Newcastle, County Down

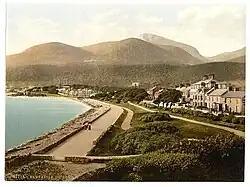
A photochrom print of Newcastle in the 1890s

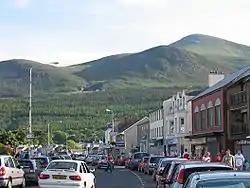
View from main street in Newcastle towards Slieve Donard, the highest peak of the Mourne Mountains.

The name of the town is thought to derive from the castle built by Felix Magennis of the Magennis clan in 1588, which stood at the mouth of the Shimna River. This castle was demolished in 1830. The town is referred to as New Castle in the "Annals of the Four Masters" in 1433, so it is likely that he built on the site of an existing structure.